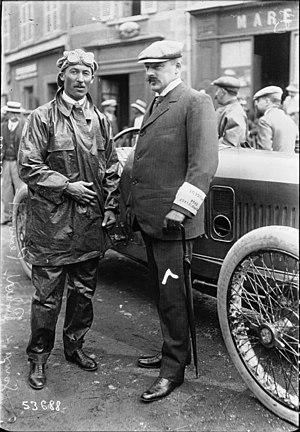
La famille Peugeot est une dynastie industrielle française, liée notamment au groupe PSA.
Jules Goux, dit Julo, né le 6 avril 1885 à Valentigney et mort le 6 mars 1965 à Mirmande, est un pilote automobile français. En 1913, il devient le premier pilote européen à remporter les 500 miles d'Indianapolis, épreuve à laquelle il participe à cinq reprises y compris pendant la Première Guerre mondiale.
Robert Peugeot, né le 21 juillet 1873 et mort le 7 juillet 1945, est un industriel français. C'est lui qui a donné l'immense impulsion au constructeur automobile Peugeot.